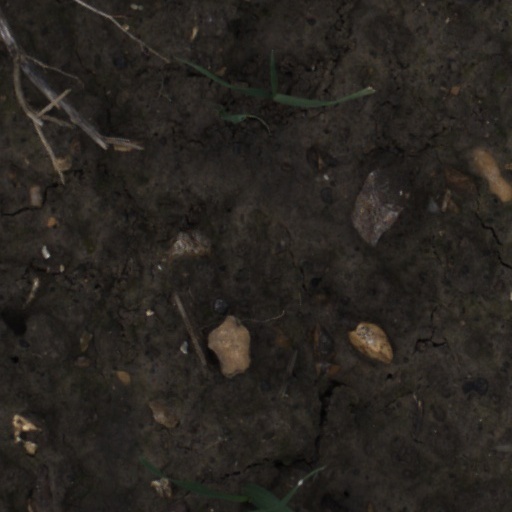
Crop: wheat